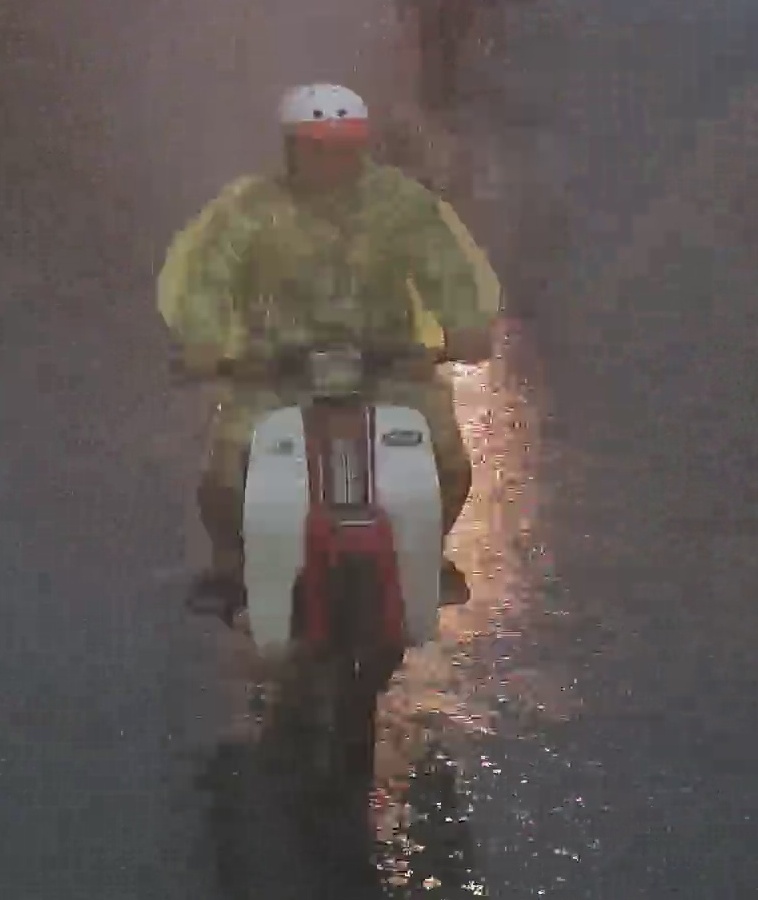
person-with-helmet: 1
person-without-helmet: 0